French ship Cassard (1795)

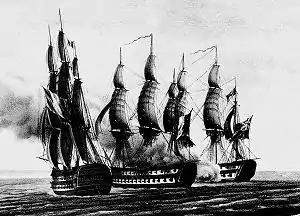
Capture of HMS "Swiftsure" by "Indivisible" and "Dix-Août", 26 September 1805

"Cassard" was ordered on 16 February 1793 and laid down at the Arsenal de Lorient in August. The ship was launched on 2 May 1795 and completed in July. She was renamed "Dix-Août" on 24 February 1798. Later that year, the ship participated in the French expedition to Ireland. On 10 February 1801 "Dix-août" captured the 16-gun cutter , which she scuttled. On 27 March 1801, as "Dix-août" sailed with the Mediterranean Fleet, she collided with "Formidable" and had to return to harbour. On 4 February 1803, her name was changed to "Brave".